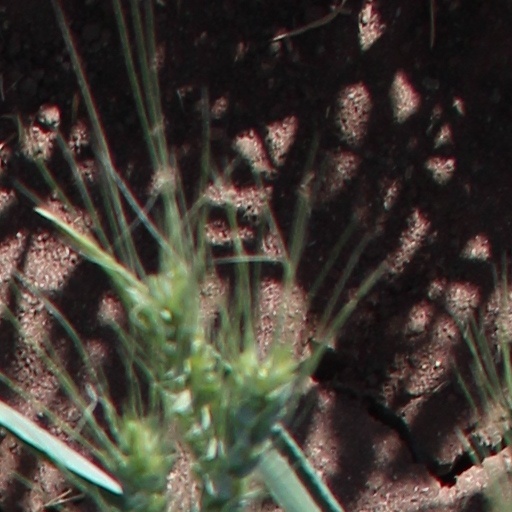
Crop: wheat